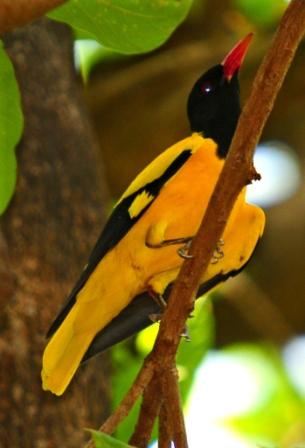
bright yellow bird with black wings, a black head and an orange bill.
the head of the bird is black with a yellow body and bright orange beak.
this bird is mostly bright yellow, black head and wing, and an orange bill.
this little bird has a yellow belly and breast with a black crown and orange bill.
the yellow bird has a black head and a red beak.
a yellow bird with a dark black crown and an orange pointed beak.
this bird is yellow with black and has a long, pointy beak.
this colorful bird has gold chest black wings tips black head and red beak
this brightly colored bird is mostly yellow, except for a black head, and black accents on its primary feathers.
this particular bird has a belly that is white and black
Species: Hooded Oriole